Alexander Butterfield

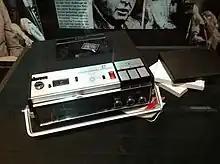
Tape recorder from President Nixon's Oval Office

Butterfield was questioned by Senate Watergate Committee staff Scott Armstrong, G. Eugene Boyce, Marianne Brazer, and Donald Sanders (deputy minority counsel) on Friday, July 13, 1973, in a background interview prior to his public testimony before the full committee. Butterfield was brought before the committee because he was Haldeman's top deputy and was the only person other than Haldeman who knew as much about the president's day-to-day behavior.